Simosthenurus

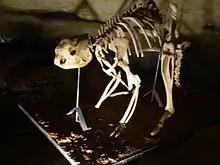
"S. occidentalis" skeleton, Victoria Fossil Cave

There are several proposed causes of the extinction of "Simosthenurus." The two most popular hypotheses include human involvement and climate change.